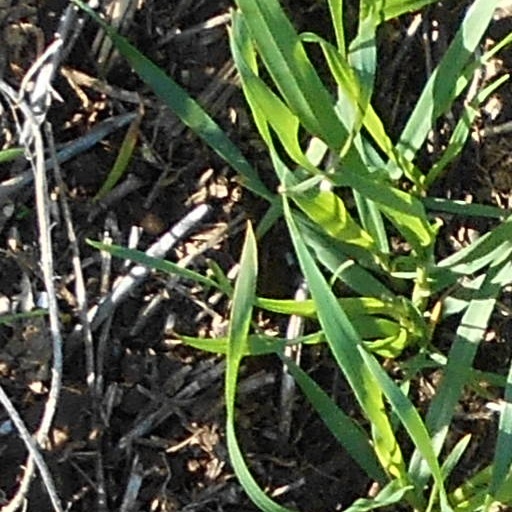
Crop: wheat